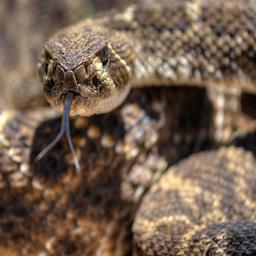
Animal: snakes